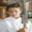
Label: boy